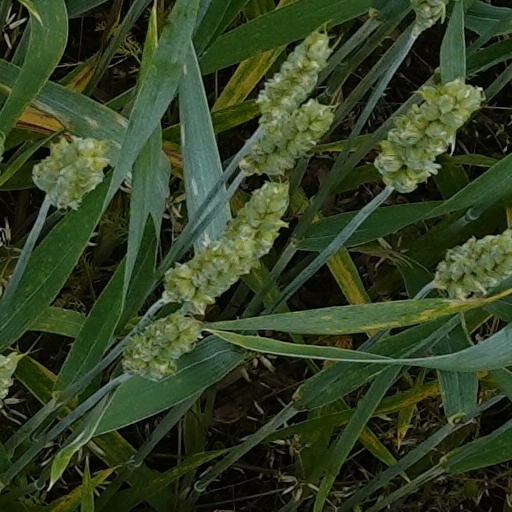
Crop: wheat